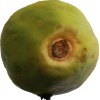
Label: papaya